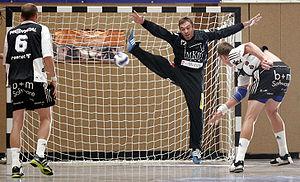
Dejan Perić, né le 22 septembre 1970 à Bečej Yougoslavie, aujourd'hui Serbie, est un ancien handballeur serbe évoluant au poste de gardien de but.